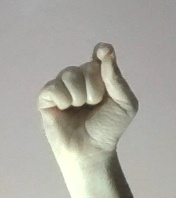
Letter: fa